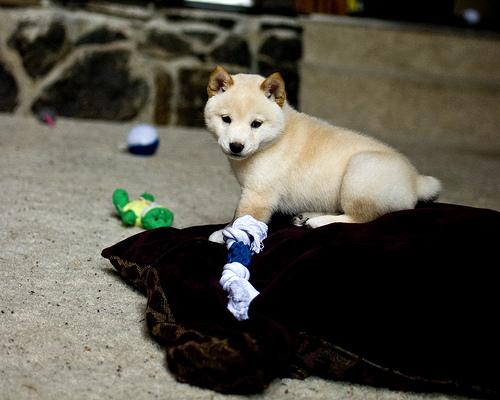
Breed: shiba inu